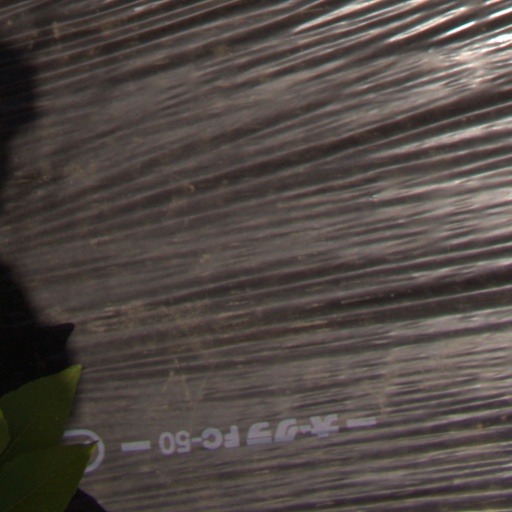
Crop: Jerusalem artichoke